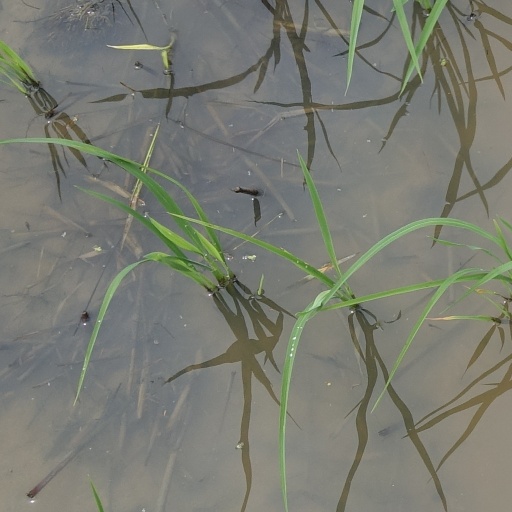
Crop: rice